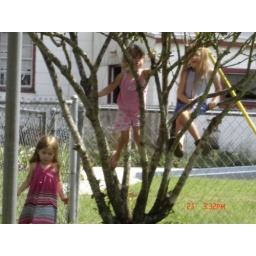
3 little monkeys in the tree